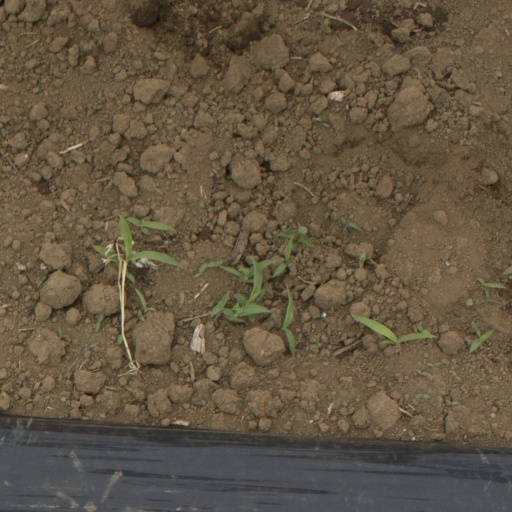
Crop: Jerusalem artichoke